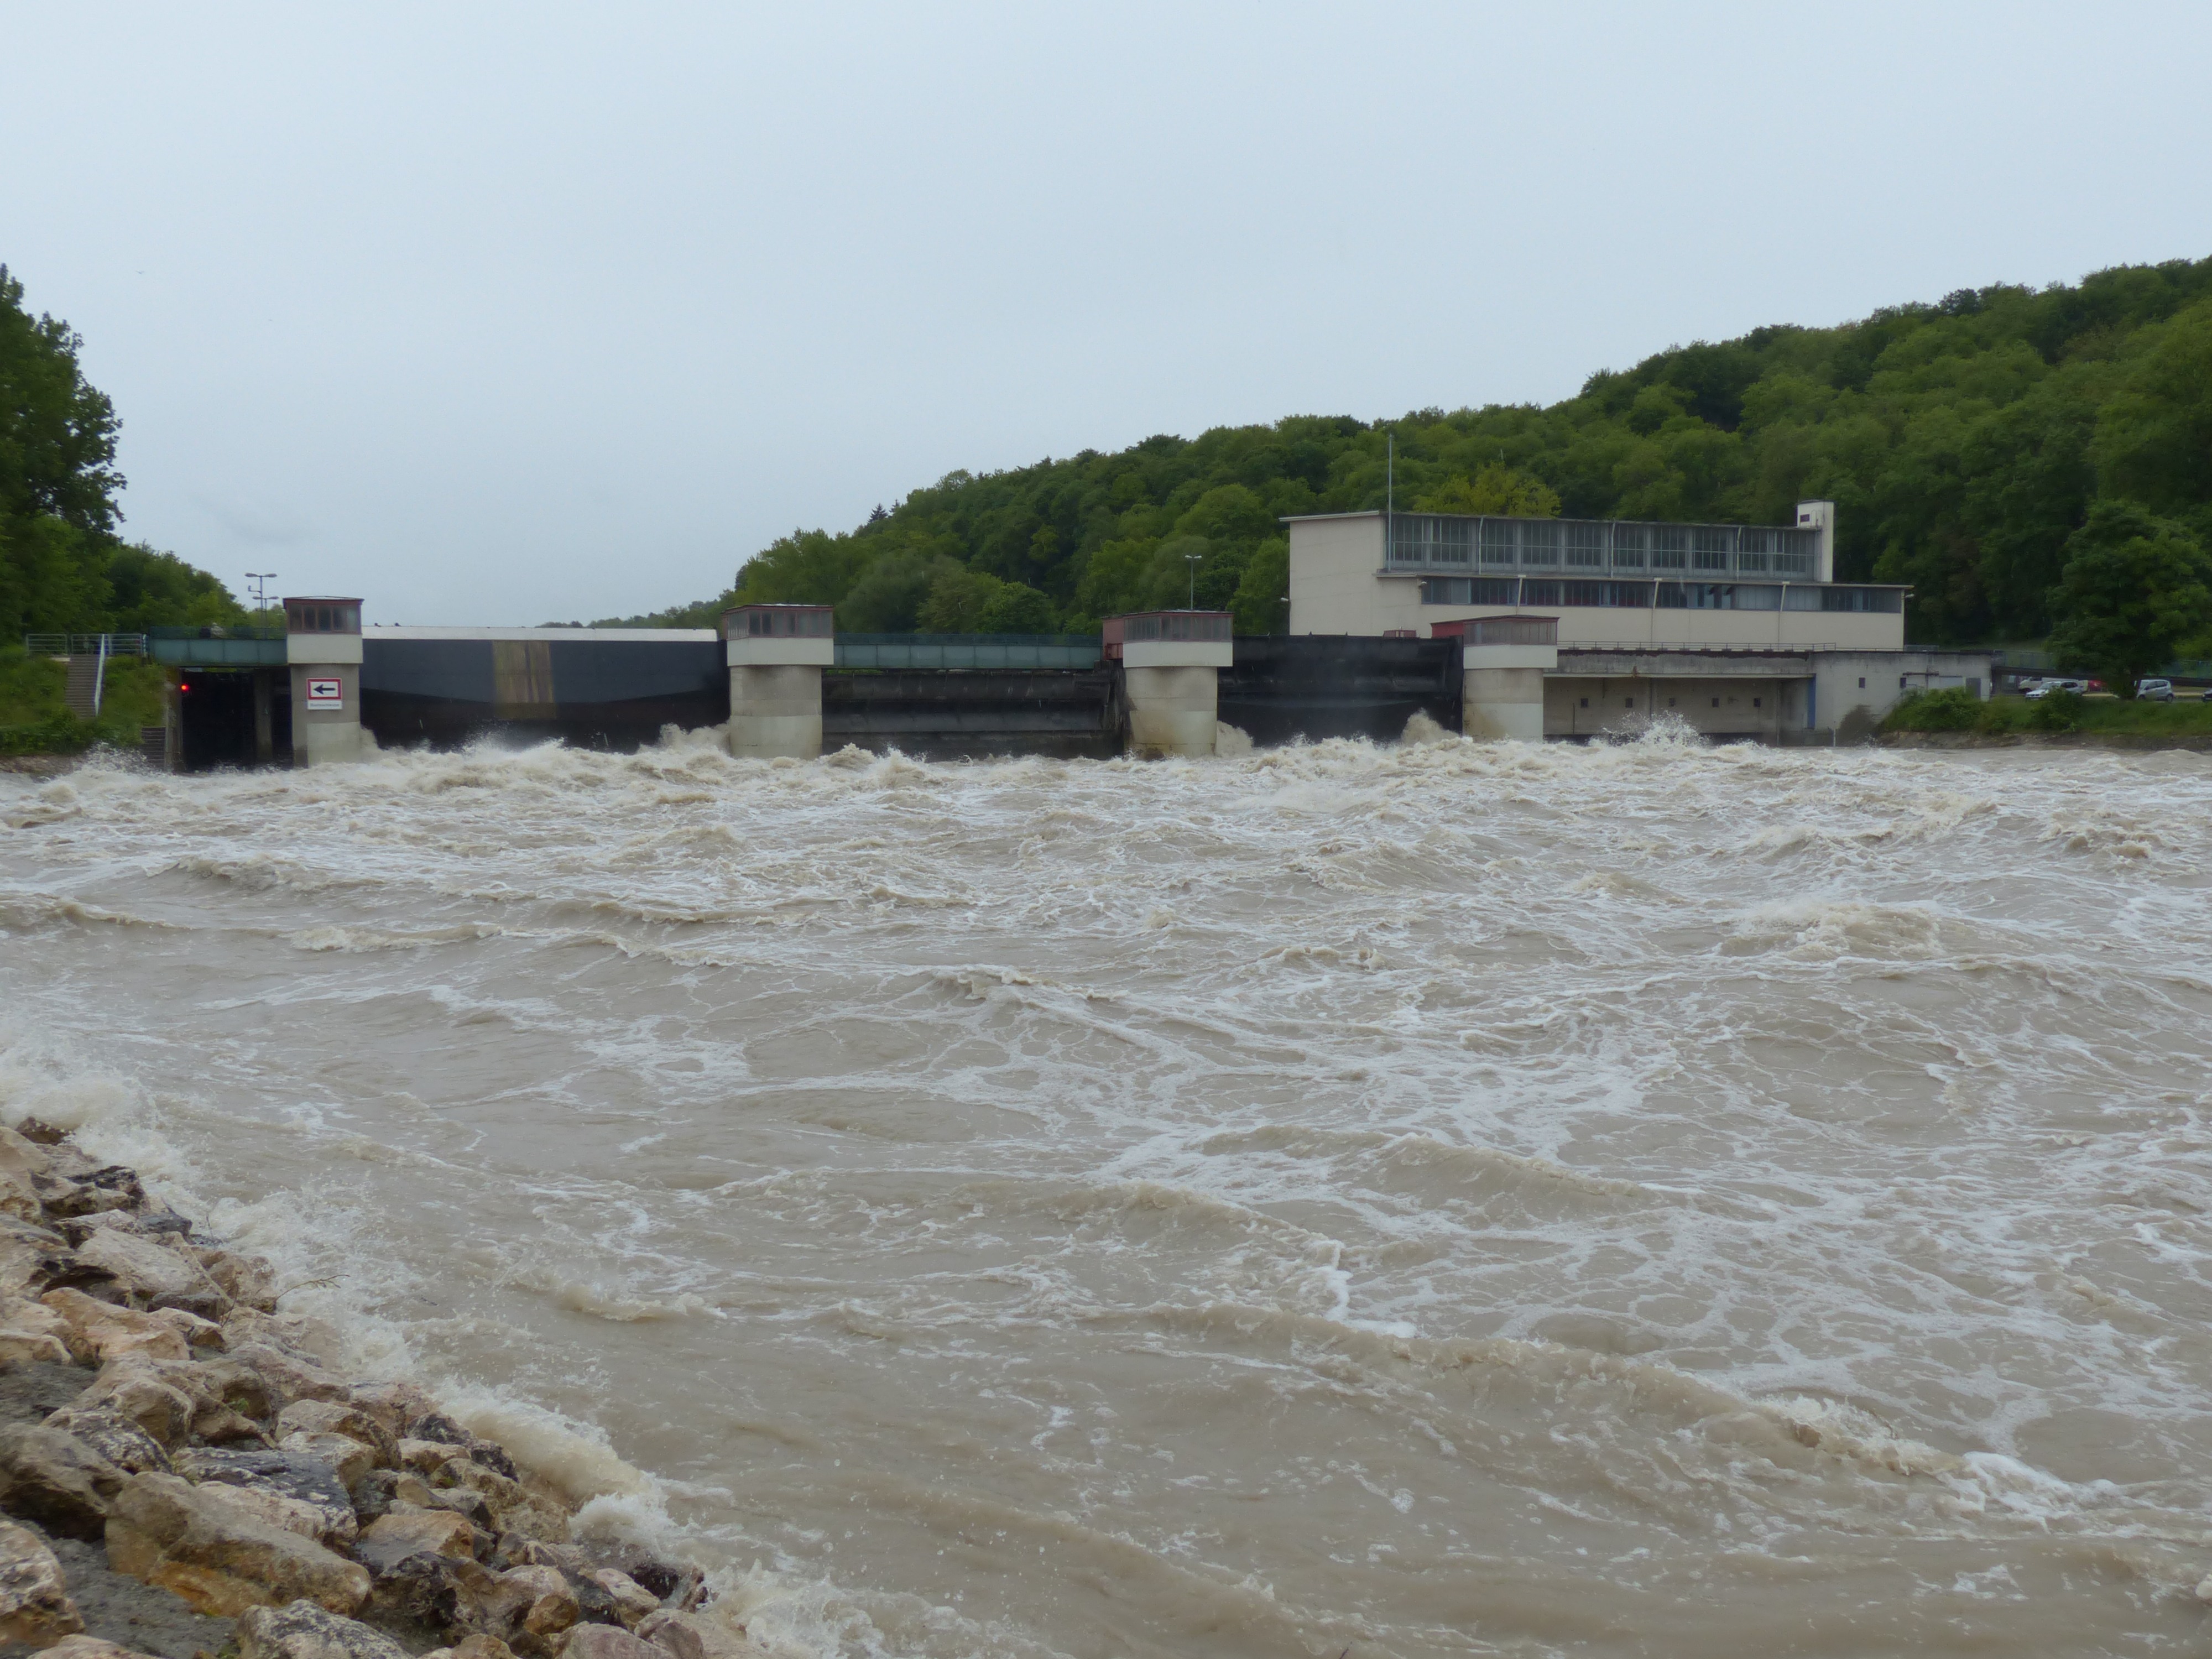
water, rain, wave, wet, peak, river, flood, storm, dam, energy, power plant, danube, disaster, lock, channel, event, shipping, flooding, barrage, dangerous, weir, strudel, precipitate, force of nature, rainy weather, water power, slurry, energy generation, climate change, water level, cloudiness, trueb, inject, civil protection, high water, geological phenomenon, flood disaster, flood of the century